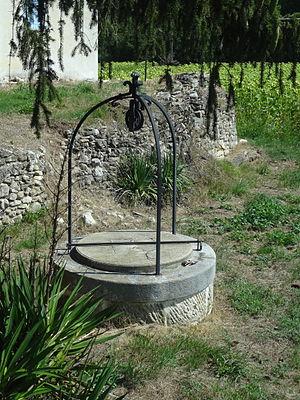
Dauphin est une commune française, située dans le département des Alpes-de-Haute-Provence en région Provence-Alpes-Côte d'Azur.